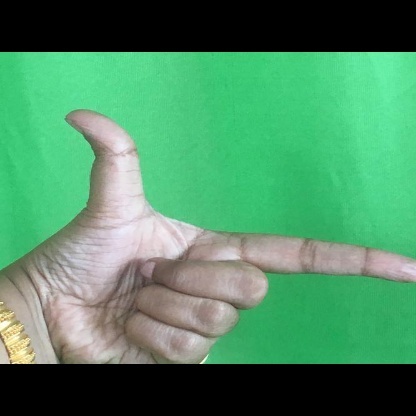
Mudra: Chandrakala